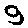
Label: 9